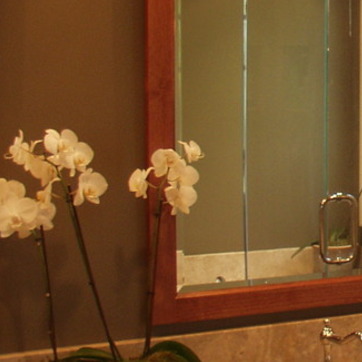
Material: foliage